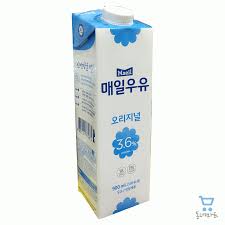
Label: paper